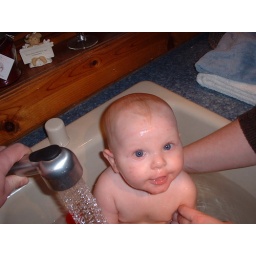
Getting ready for Christmas by taking a bath in Grandma Coy's kitchen sink!